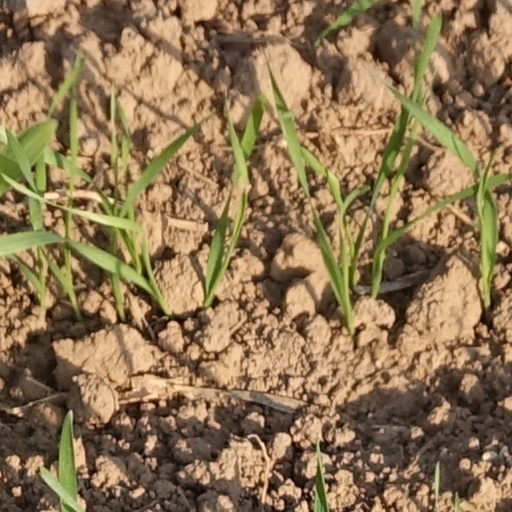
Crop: wheat